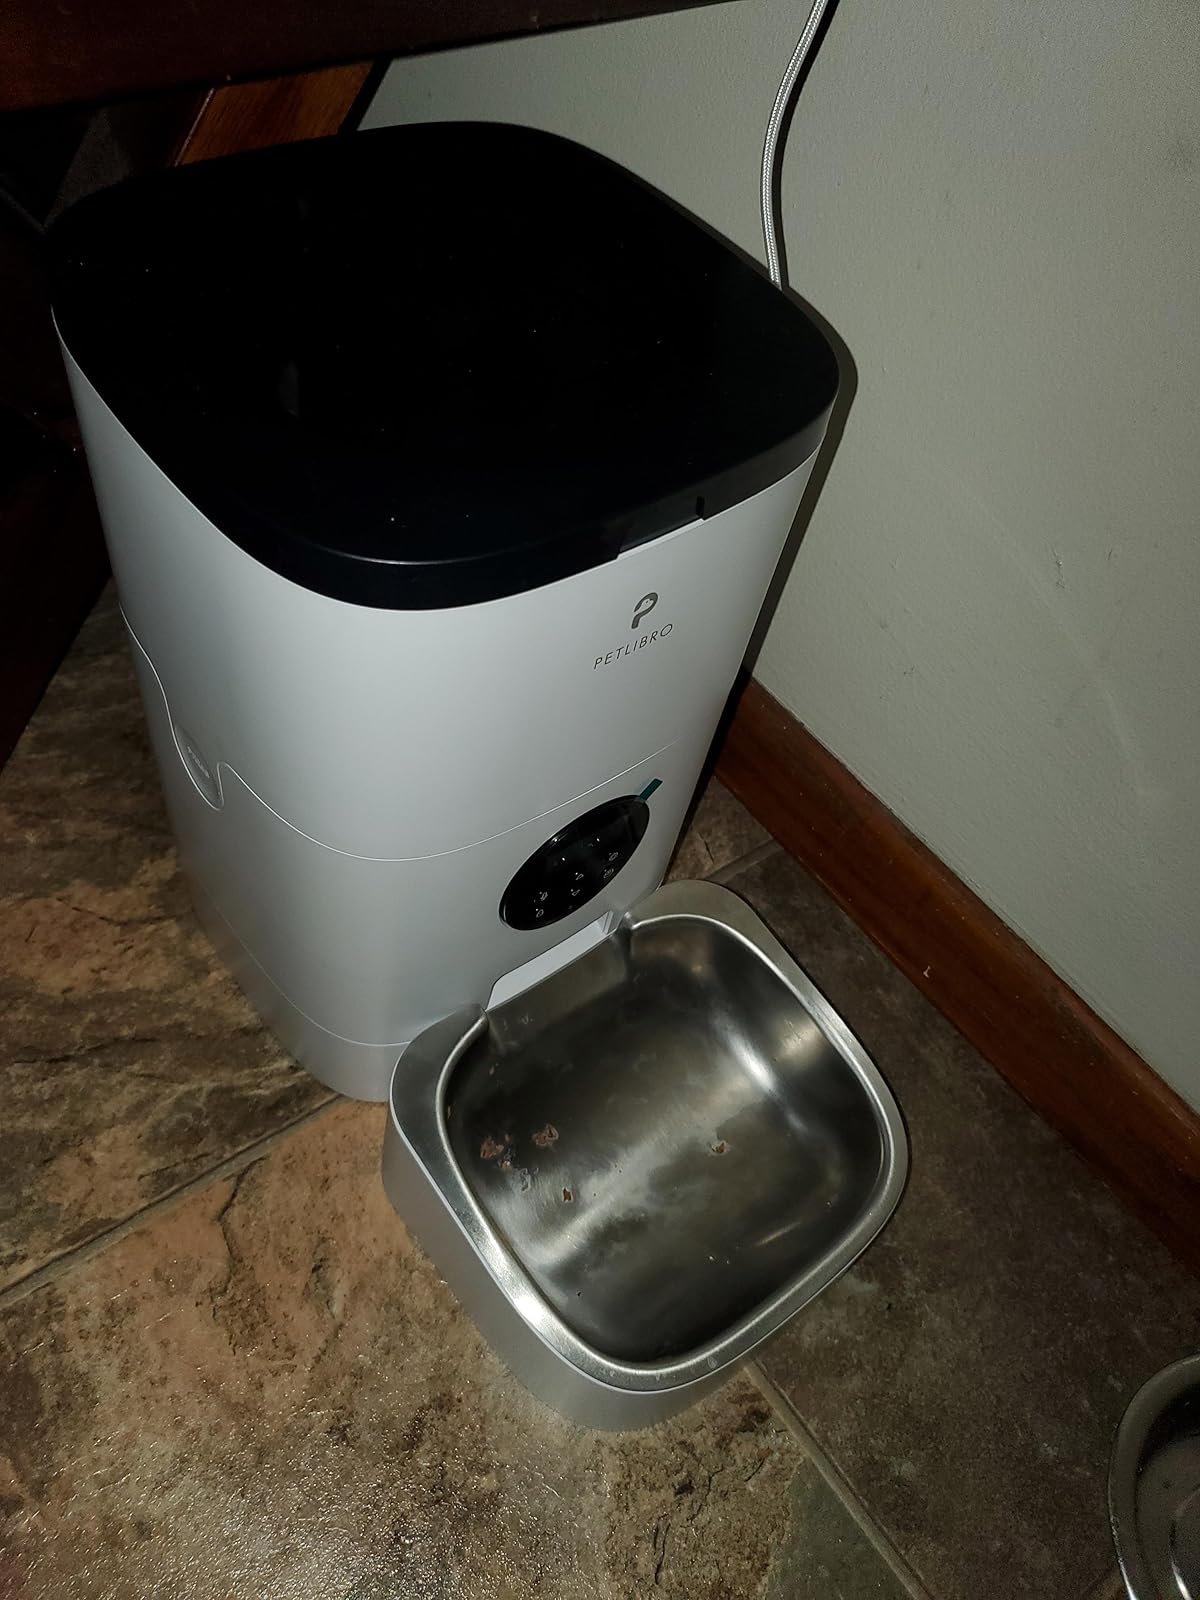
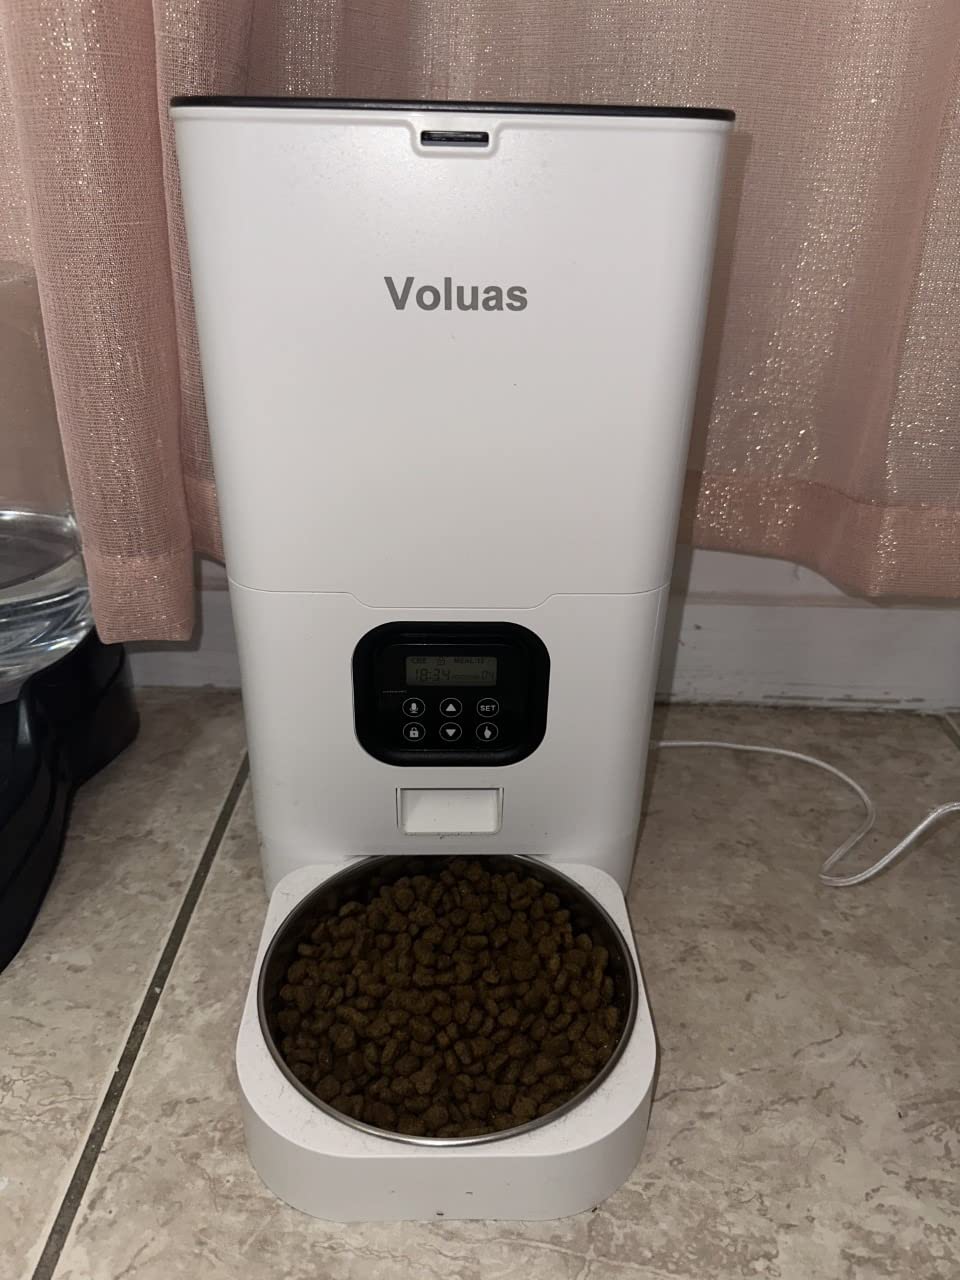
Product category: items_feeder
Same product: no